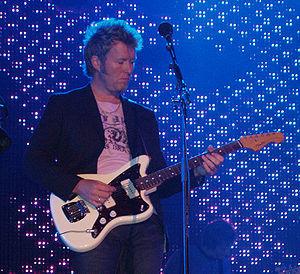
Magne Furuholmen est un musicien norvégien. Il est connu pour être le claviériste du groupe norvégien A-ha.
A-ha est un groupe de new wave norvégien, originaire d'Oslo. Initialement formé en 1982, et séparé en 2010, a-ha se reforme en 2015 pour la sortie d'un nouvel album et une tournée. Tout au long de son existence, il est composé du chanteur Morten Harket, du guitariste Pål Waaktaar-Savoy et du claviériste Magne Furuholmen. Il rencontre un grand succès au milieu des années 1980 avec les singles Take on Me The Sun Always Shines on T.V et Hunting High and Low, notamment.